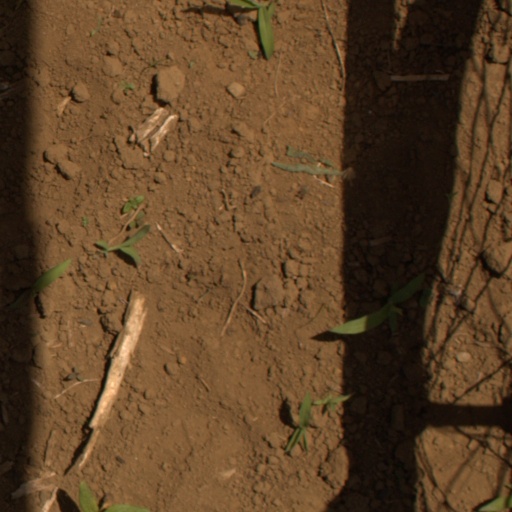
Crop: Jerusalem artichoke